Lindbergh kidnapping

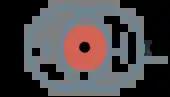

On further examination of the ransom note by professionals, they found that it was all written by the same person. They determined that due to the odd English, the writer must have been foreign and had spent some time in the United States but little. The FBI then found a sketch artist to make a portrait of the man that they believed to be the kidnapper.